Roy Inwood

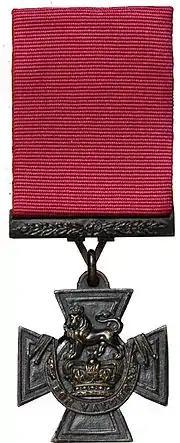
a bronze Cross pattée suspended from a crimson ribbon

The battalion went into action at Polygon Wood on 19 September during the Battle of Menin Road. Attacking the second objective along the west edge of Polygon Wood with the rest of his unit, Inwood moved forward of the friendly artillery barrage and single-handedly captured a German post, killing several enemy and taking nine prisoners. He then volunteered for an all-night patrol, during which he went forward and sent back valuable information about enemy dispositions. The fighting continued over the next few days, and on the early morning of 21 September, while the battalion was consolidating, Inwood located a German machine-gun post that was causing considerable trouble for his unit. He went forward and bombed it, killing all the Germans in the post except one, who he forced to carry the machine gun back to the Australian lines. In this latter action, Inwood was assisted, albeit apparently briefly, by an unidentified soldier from the 7th Battalion. Inwood was recommended for the Victoria Cross (VC) for his actions. His actions had stunned the entire battalion. The VC was the highest award for gallantry in battle that could be awarded to a member of the Australian armed forces at the time.